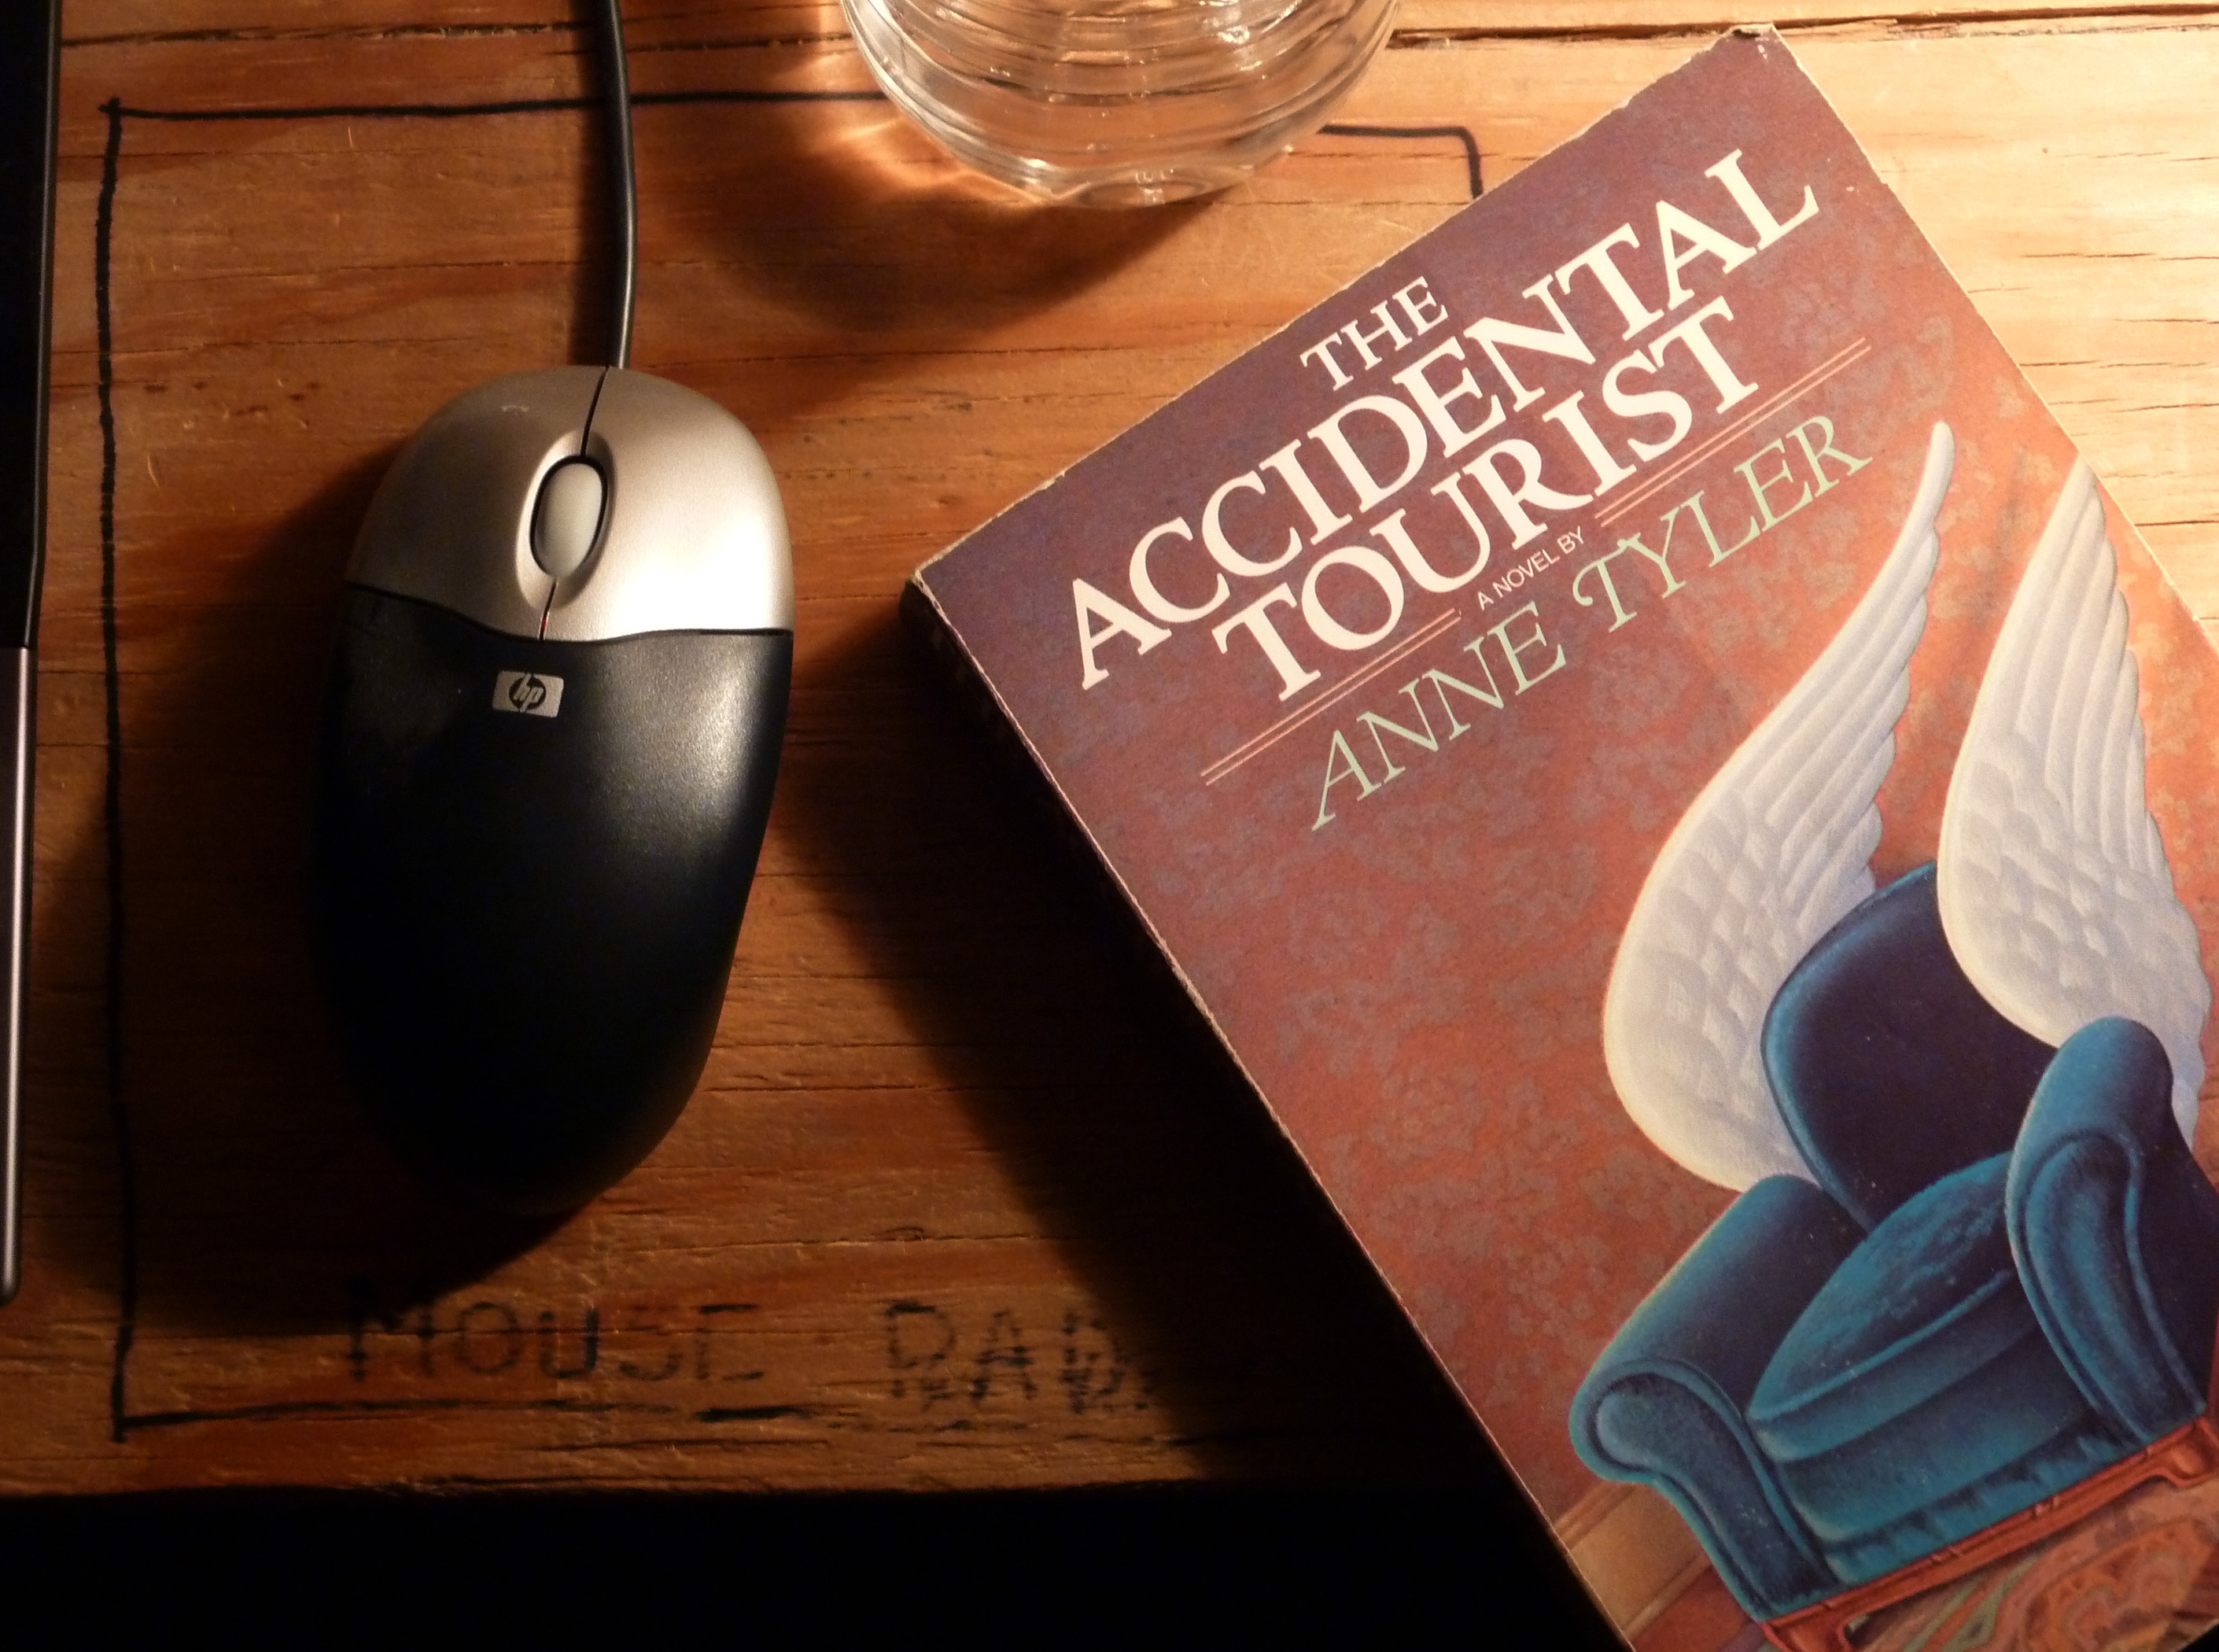
wood, brand, font, iraq, jointbasebalad, flooring, product design